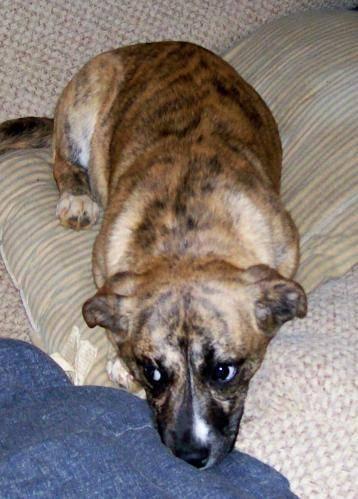
dog